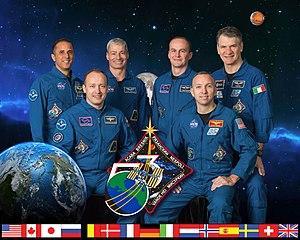
L'expédition 53 est le 53ᵉ roulement de l'équipage permanent de la Station spatiale internationale. Il a débuté en septembre et s'est conclu en décembre 2017. L'astronaute américain Randolph Bresnik en est le commandant.